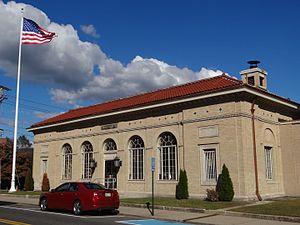
Naugatuck est une ville du comté de New Haven dans l'État du Connecticut aux États-Unis. Lors du recensement de 2010, sa population était de 31 862 habitants.